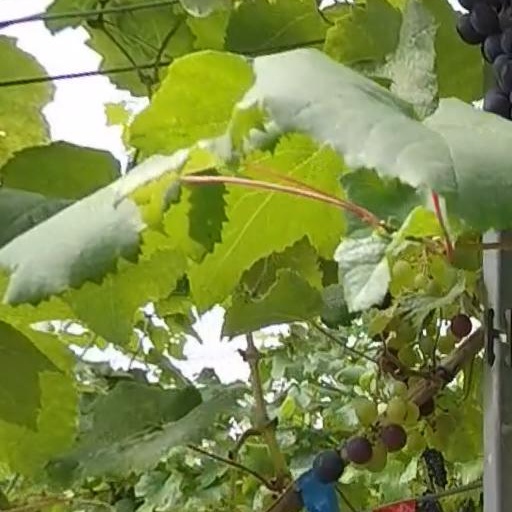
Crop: grape